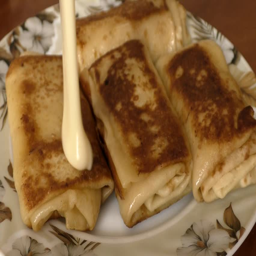
on the plate is pancakes .